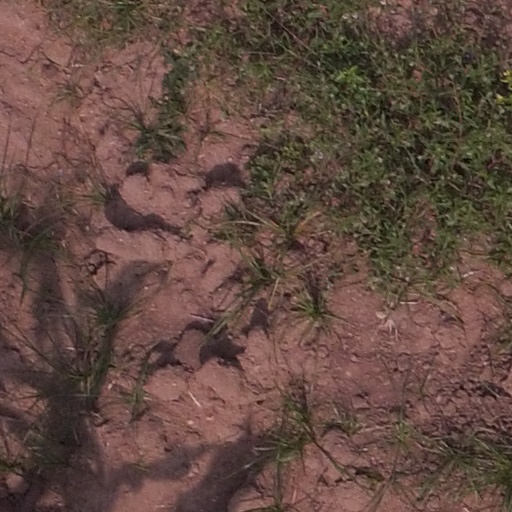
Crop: maize; corn